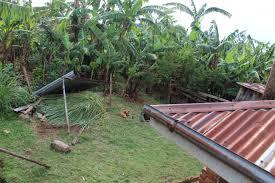
Katika eneo hii kuna shamba kubwa la ndizi  na pia kuna nyumba ambayo iko kando  hapa na kando ya hilo shamba kuna  zile chakula ya ng'ombe ambavyo vimewekwa hapo kando zimekatwa na zikawekwa hapa kando na kulingana na  hali hii vyakula hivi vilikua vimezuiliwa  lakini upepo umeharibu ule nyumba ulijengwa .